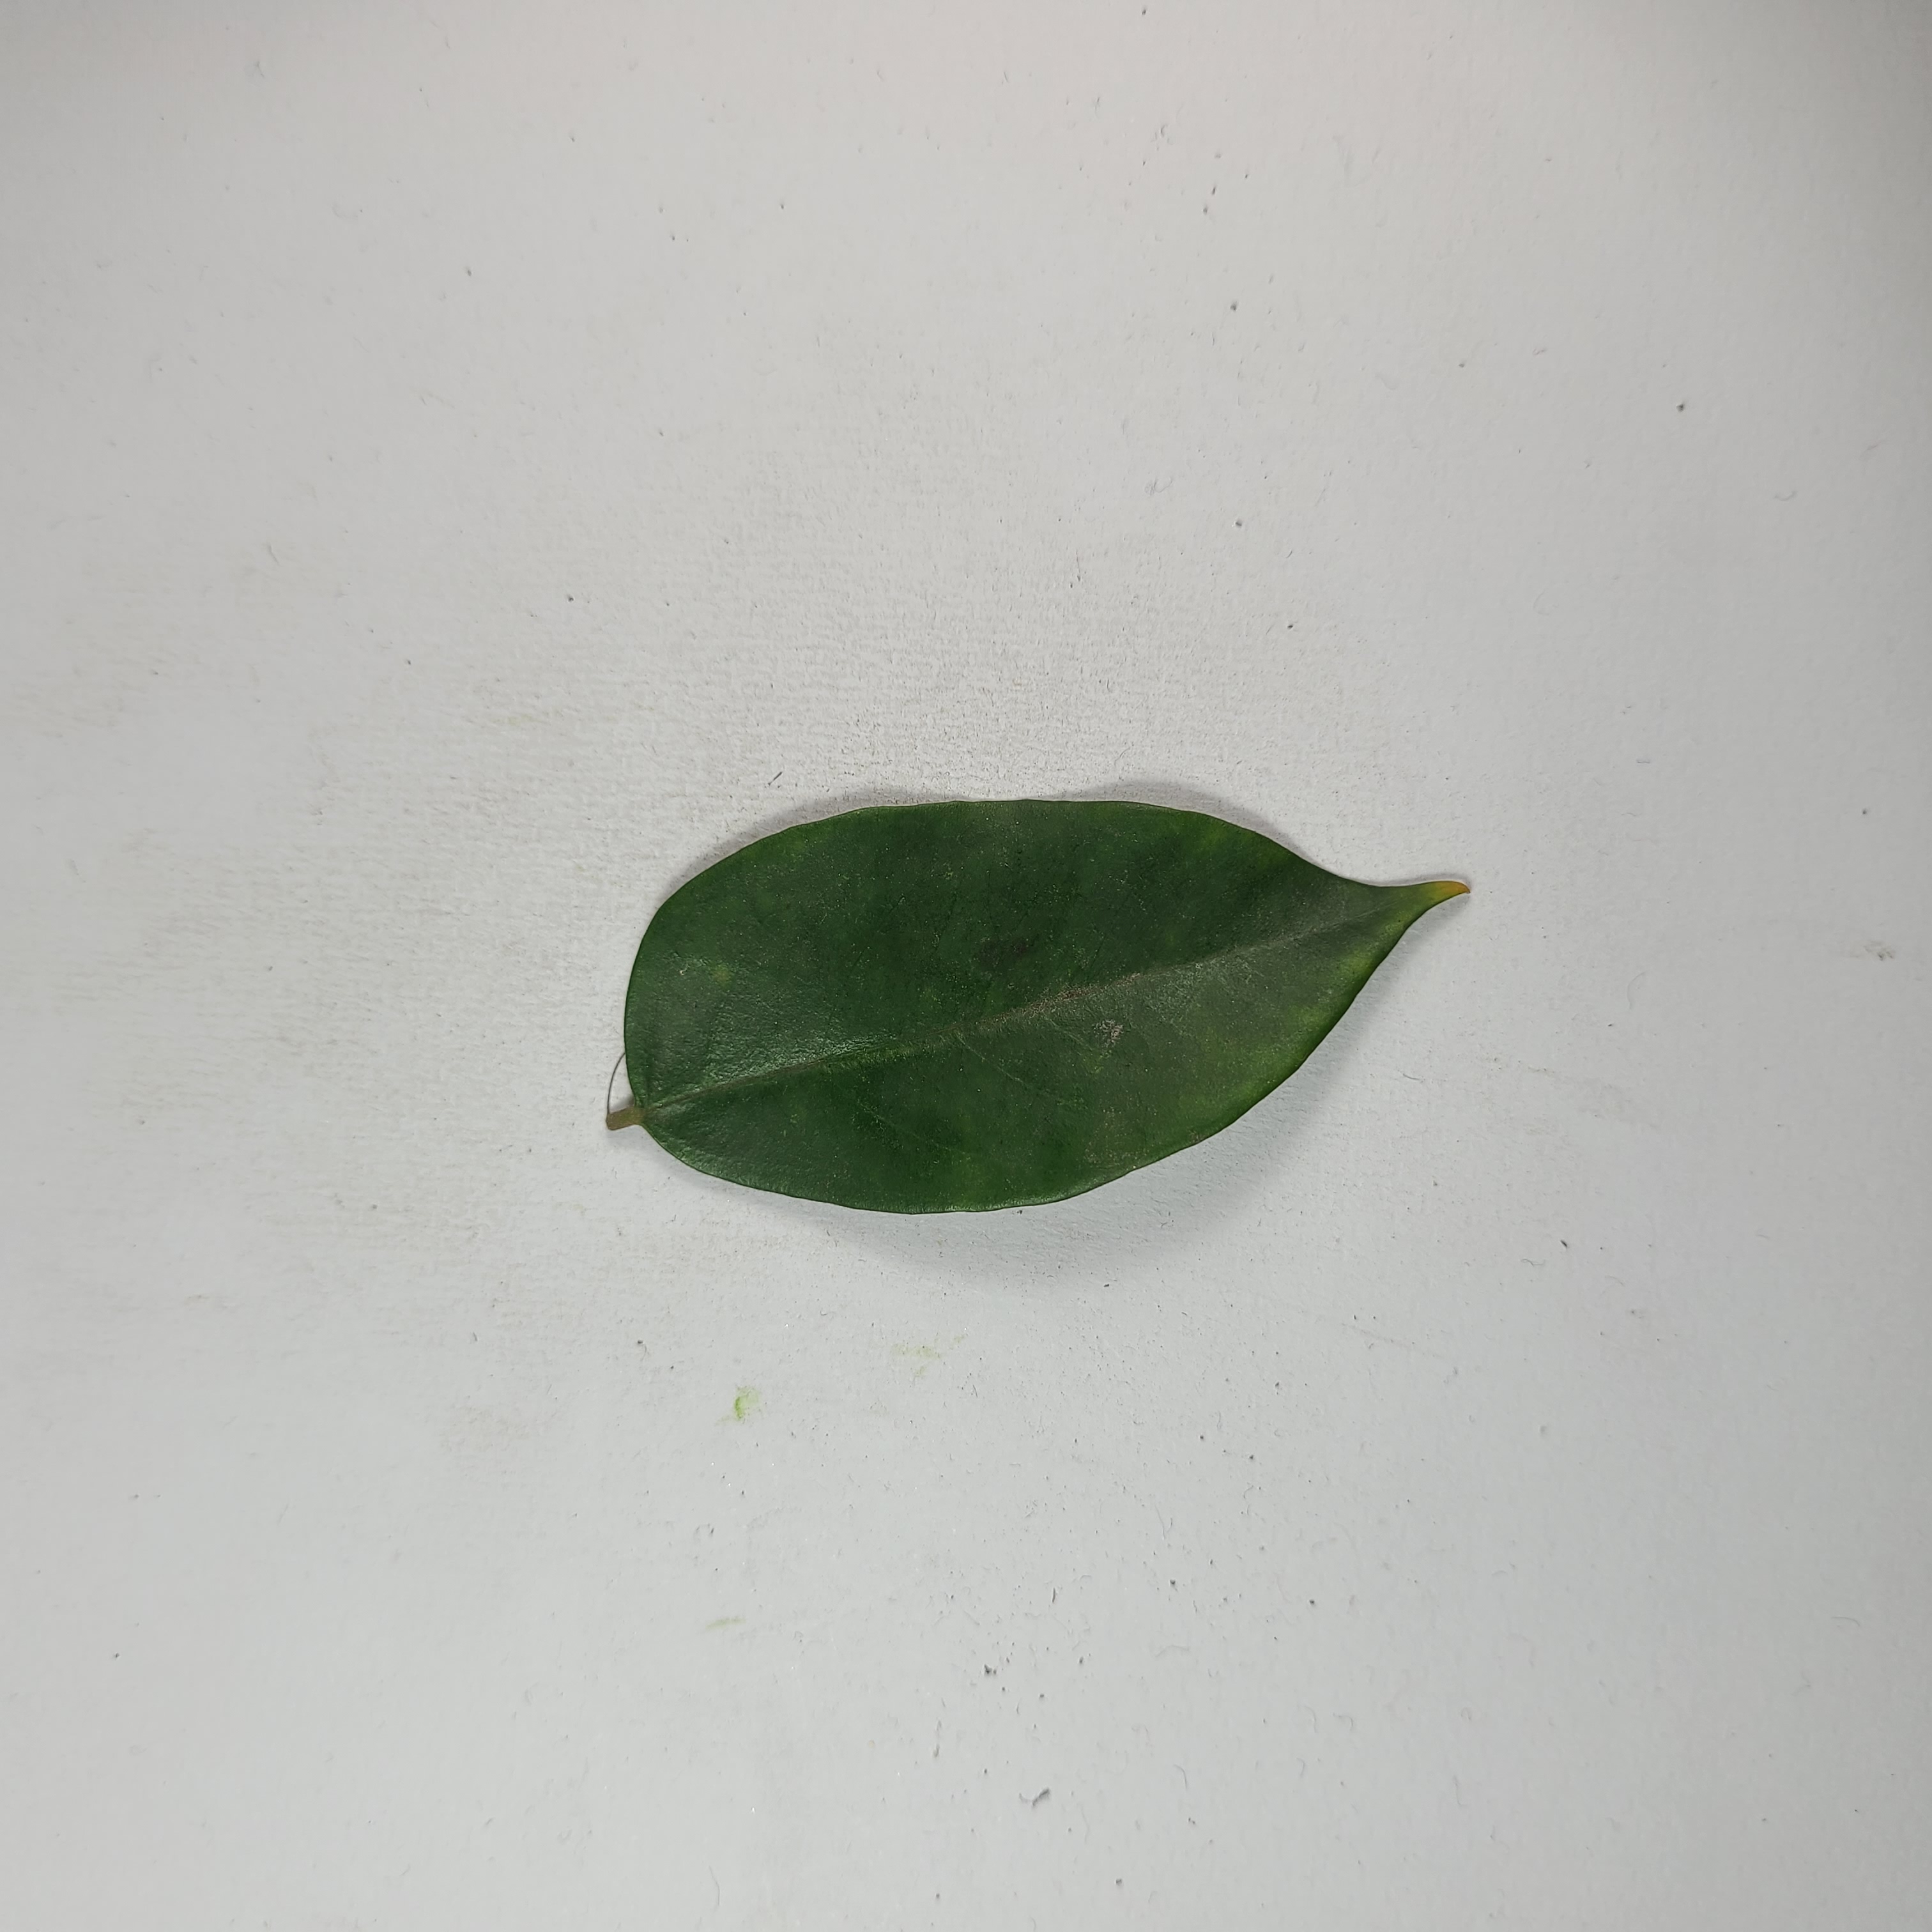
Label: Healthy Leaves